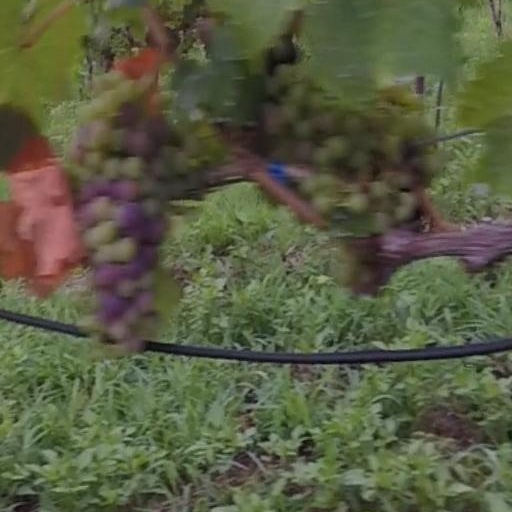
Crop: grape